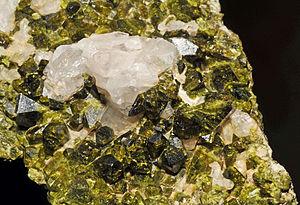
cristaux d'épidote, cristaux de quartz